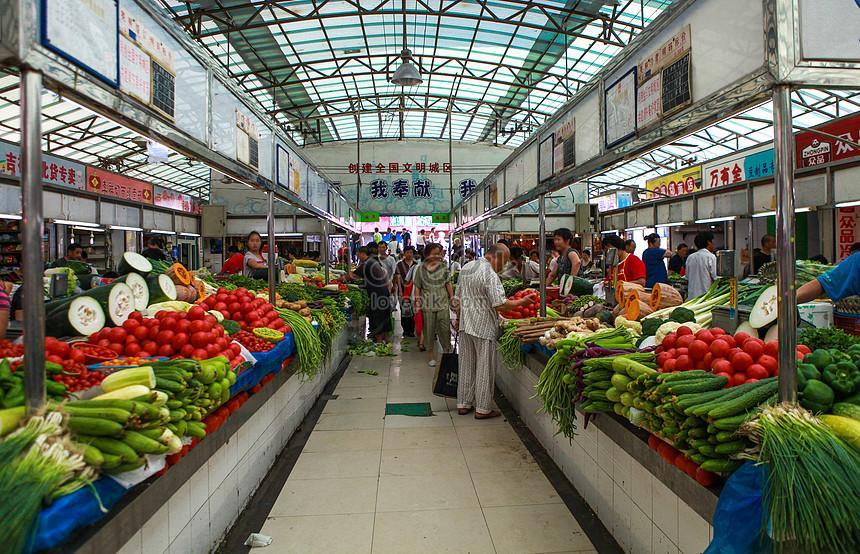
có nhiều mặt hàng rau củ quả được bày bán ở hai bên lối đi